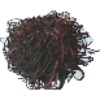
Label: rambutan